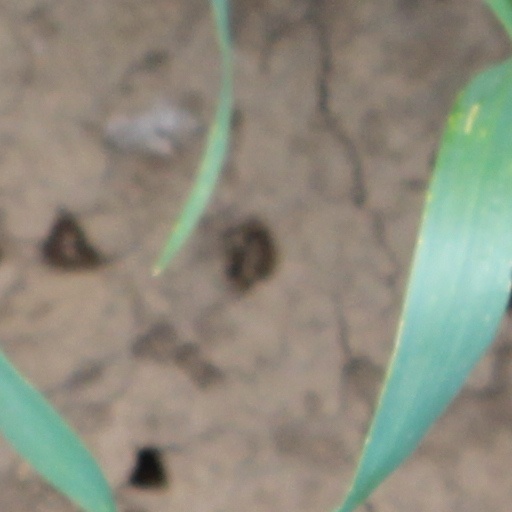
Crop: wheat